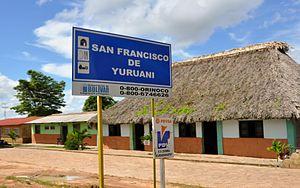
San Francisco de Yuruaní ou Kumarakapay est une localité du Venezuela, dans la municipalité de Gran Sabana de l'État de Bolívar. Traversée par l'autopista 10, elle constitue le point de départ du trek menant au mont Roraima situé à l'est.